Fujimichō Station (Kanagawa)

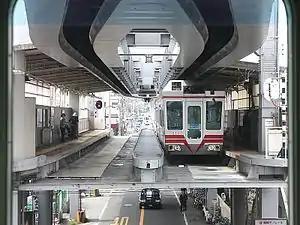
Fujimichō Station

is a monorail train station on the Shōnan Monorail Enoshima Line located in Kamakura, Kanagawa Prefecture, Japan. It is located 0.9 kilometers from the northern terminus of the Shōnan Monorail Enoshima Line at Ōfuna Station.